USS Belle Grove

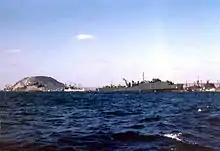
"Belle Grove" and off Iwo Jima, in 1945.

Assigned to Operation Detachment, the planned invasion of Iwo Jima, the ship steamed to Guam on 7 February, loaded equipment, and shifted to Saipan the following day. She loaded LCMs laden with Marine Corps tanks before sailing for Iwo Jima on the 16th. After unloading her cargo on 19 and 20 February, "Belle Grove" served as a small craft control and "drydock" vessel in the transport area. She repaired landing craft damaged by both Japanese gunfire and the heavy surf of Iwo Jima's beaches. The ship remained off the island for a month, repairing 199 small craft of all types, before steaming for the Marianas on 20 March. Touching at Guam and Eniwetok, she reached Pearl Harbor on 8 April.